Skagit Station

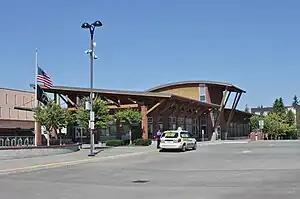

Skagit Station is a multimodal transportation hub in Mount Vernon, Washington, United States served by Amtrak, and local transit agencies. The facility at 105 East Kincaid Street was built in 2004 to replace the former Amtrak station on 725 College Way, which is currently used as a yard office by BNSF Railway.